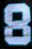
Number: 8